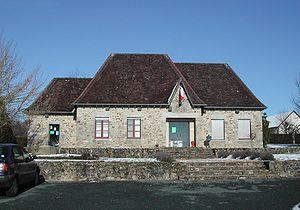
Photo de la mairie du Chalard, prise le 31 janvier 2010, sous un peu de neige.
Le Chalard est une commune française située dans le département de la Haute-Vienne, en région Nouvelle-Aquitaine.